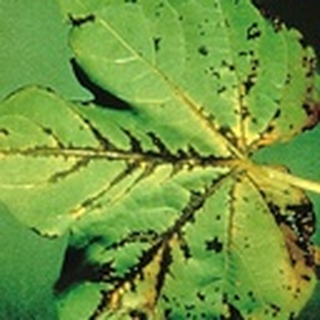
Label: cotton_bacterial_blight